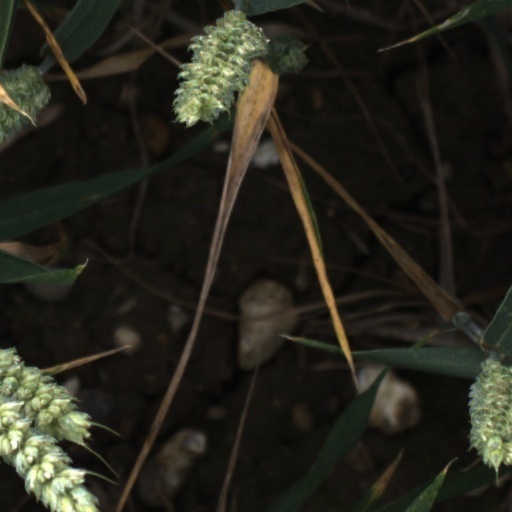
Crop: wheat